Francesc Godoy

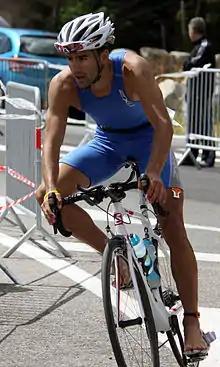
Francesc Godoy arriving at Alpe d'Huez after the 21 spectacular Tour de France bends, 2010.

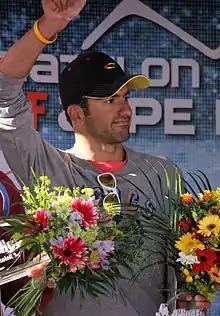
Francesc Godoy with the silver medal at the "Triathlon de l'Alpe d'Huez," 2010.

Francesc (Cesc, Francisco) Godoy Contreras (born 17 December 1986 in Barcelona), is a Spanish professional triathlete, U23 National Champion of the years 2006 and 2007, and member of the Spanish National Team 2010.